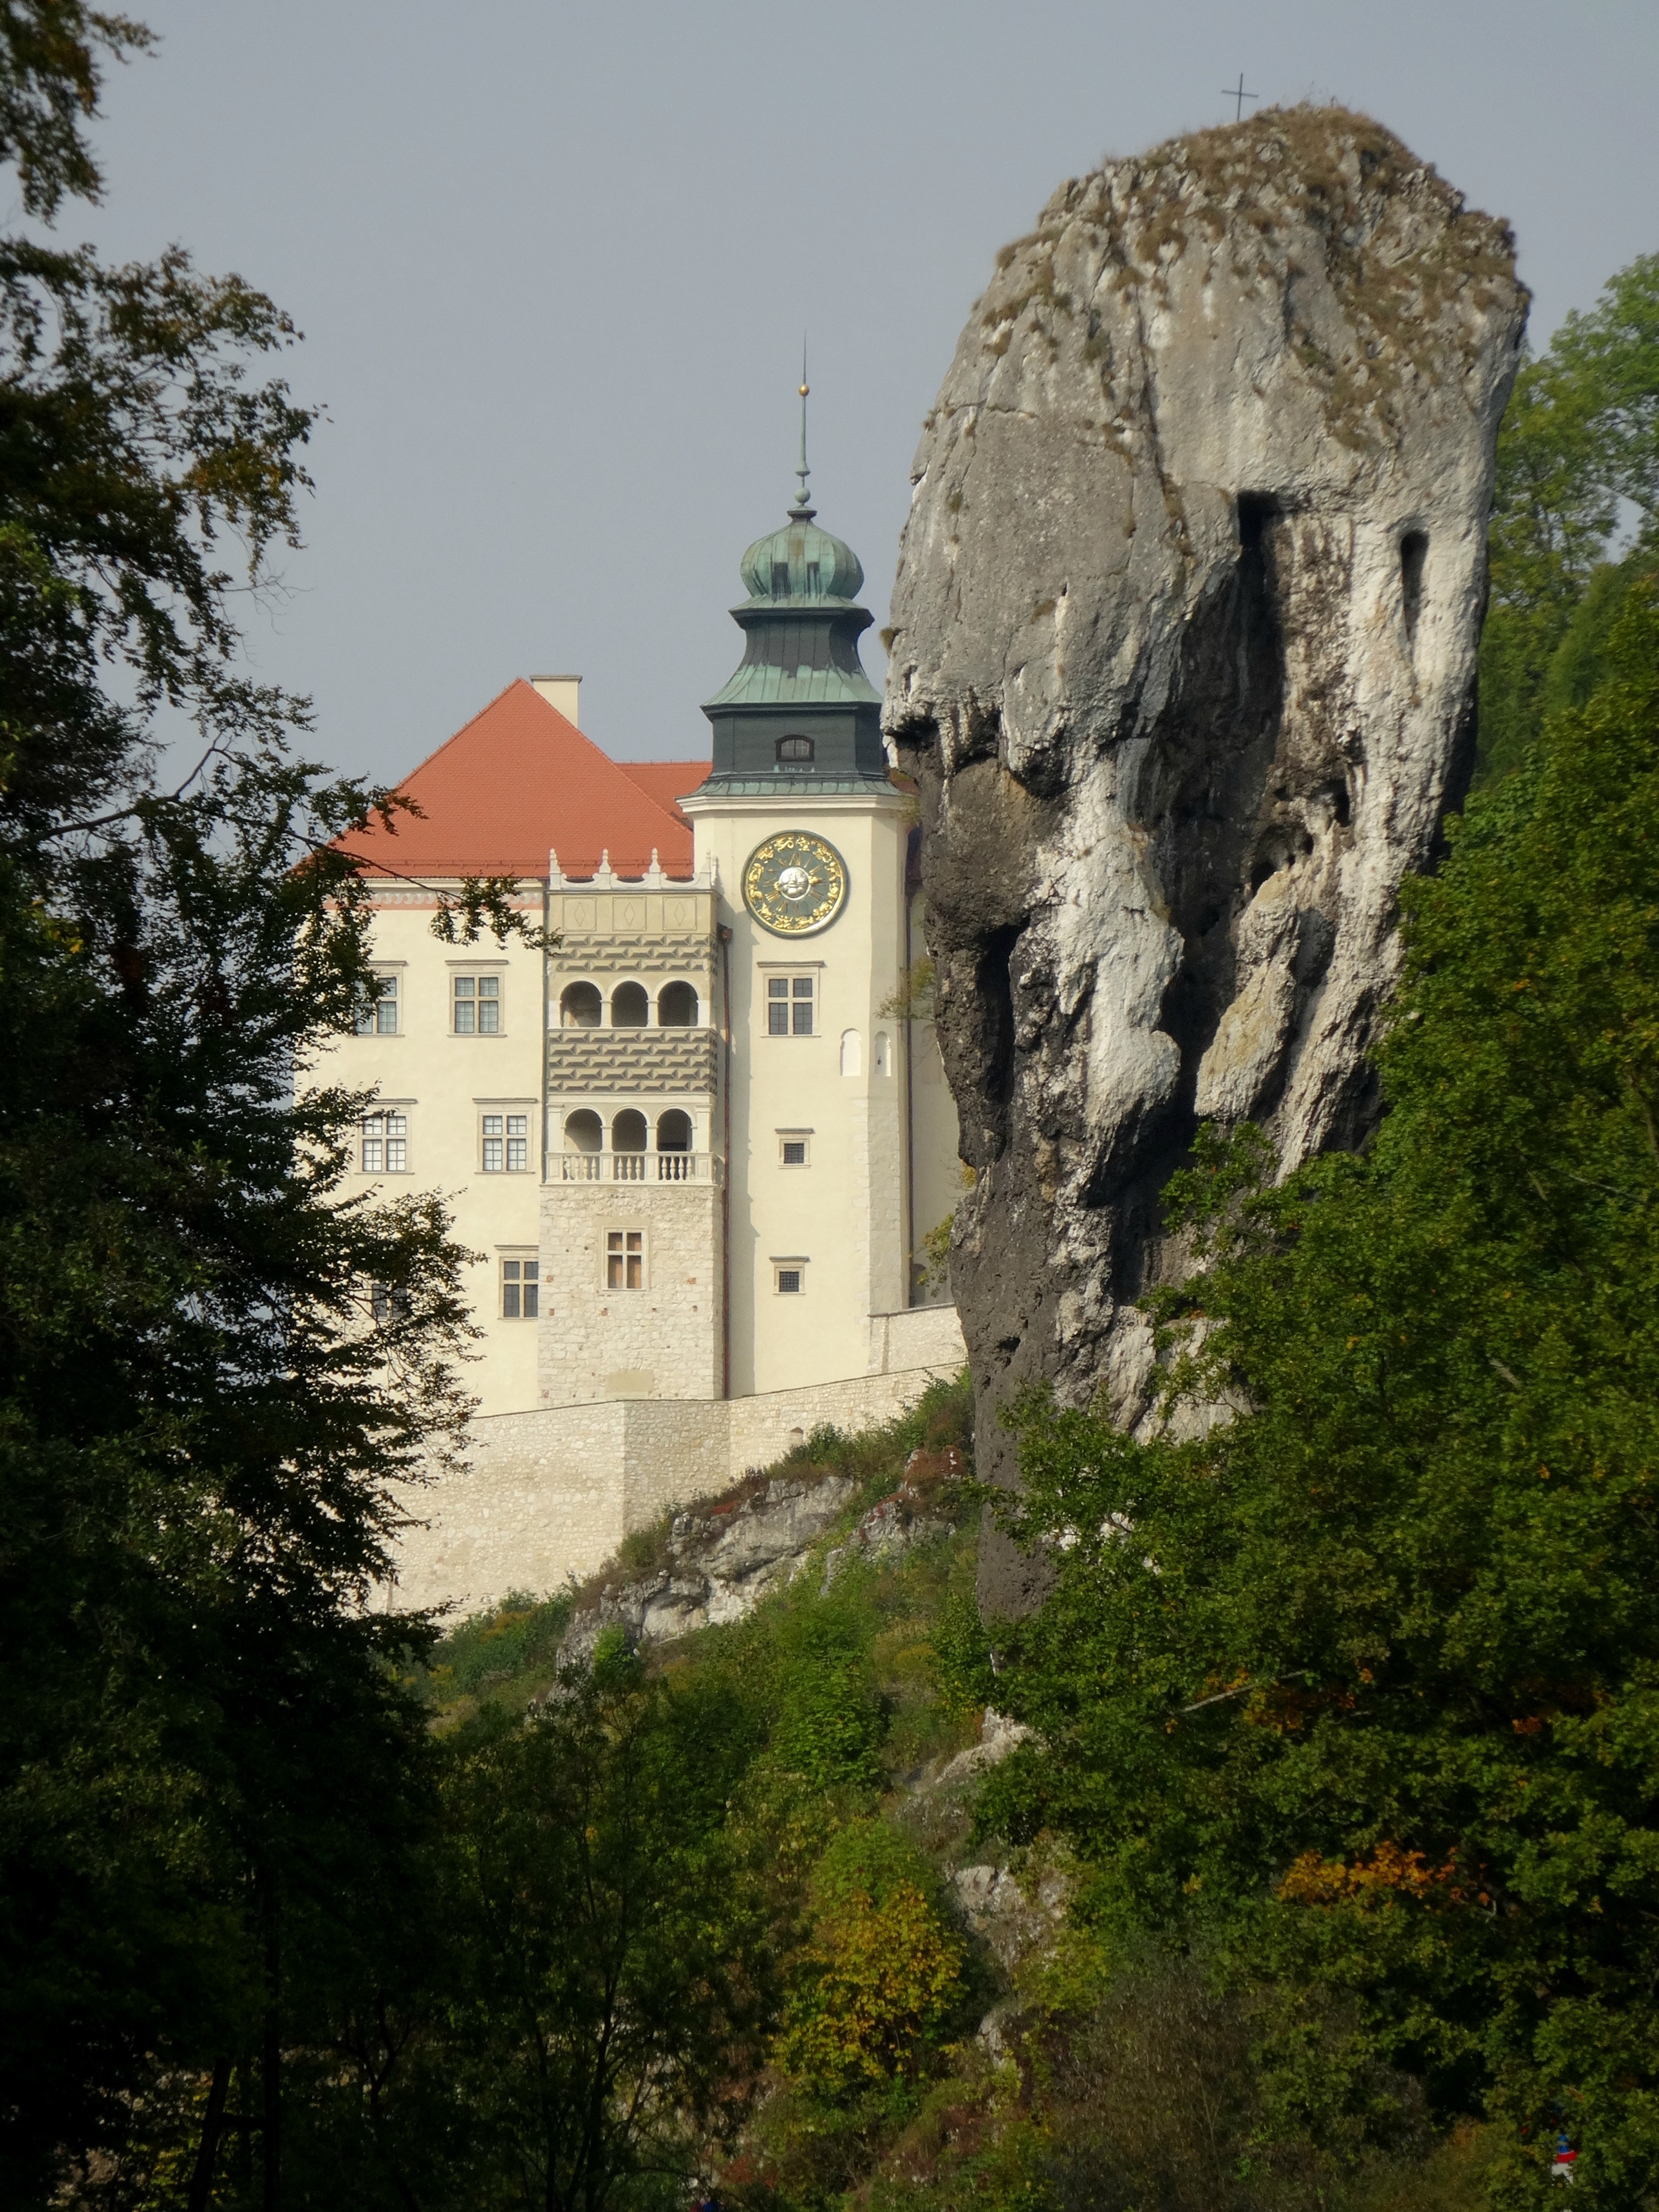
rock, building, chateau, wall, monument, castle, landmark, fortification, ruins, monastery, poland, the museum, pieskowa ska a castle, ancient history